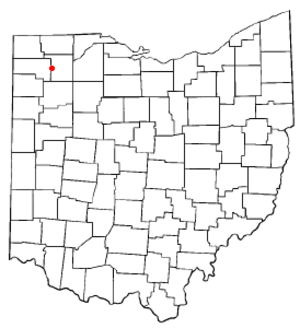
La ville de Florida est située dans le comté de Henry, dans l’État de l’Ohio, aux États-Unis. Sa population s’élevait à 232 habitants lors du recensement de 2010, estimée à 217 habitants en 2018.